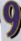
Number: 9